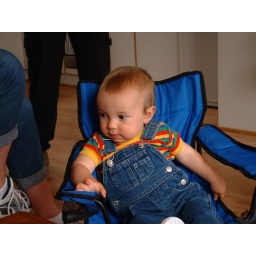
AJ in his big boy chair given to him by Nanny and Poppy.